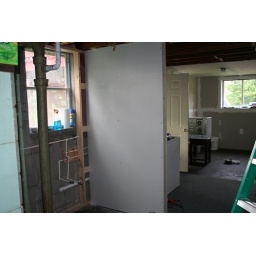
First bathroom wall in the basement is now in place.